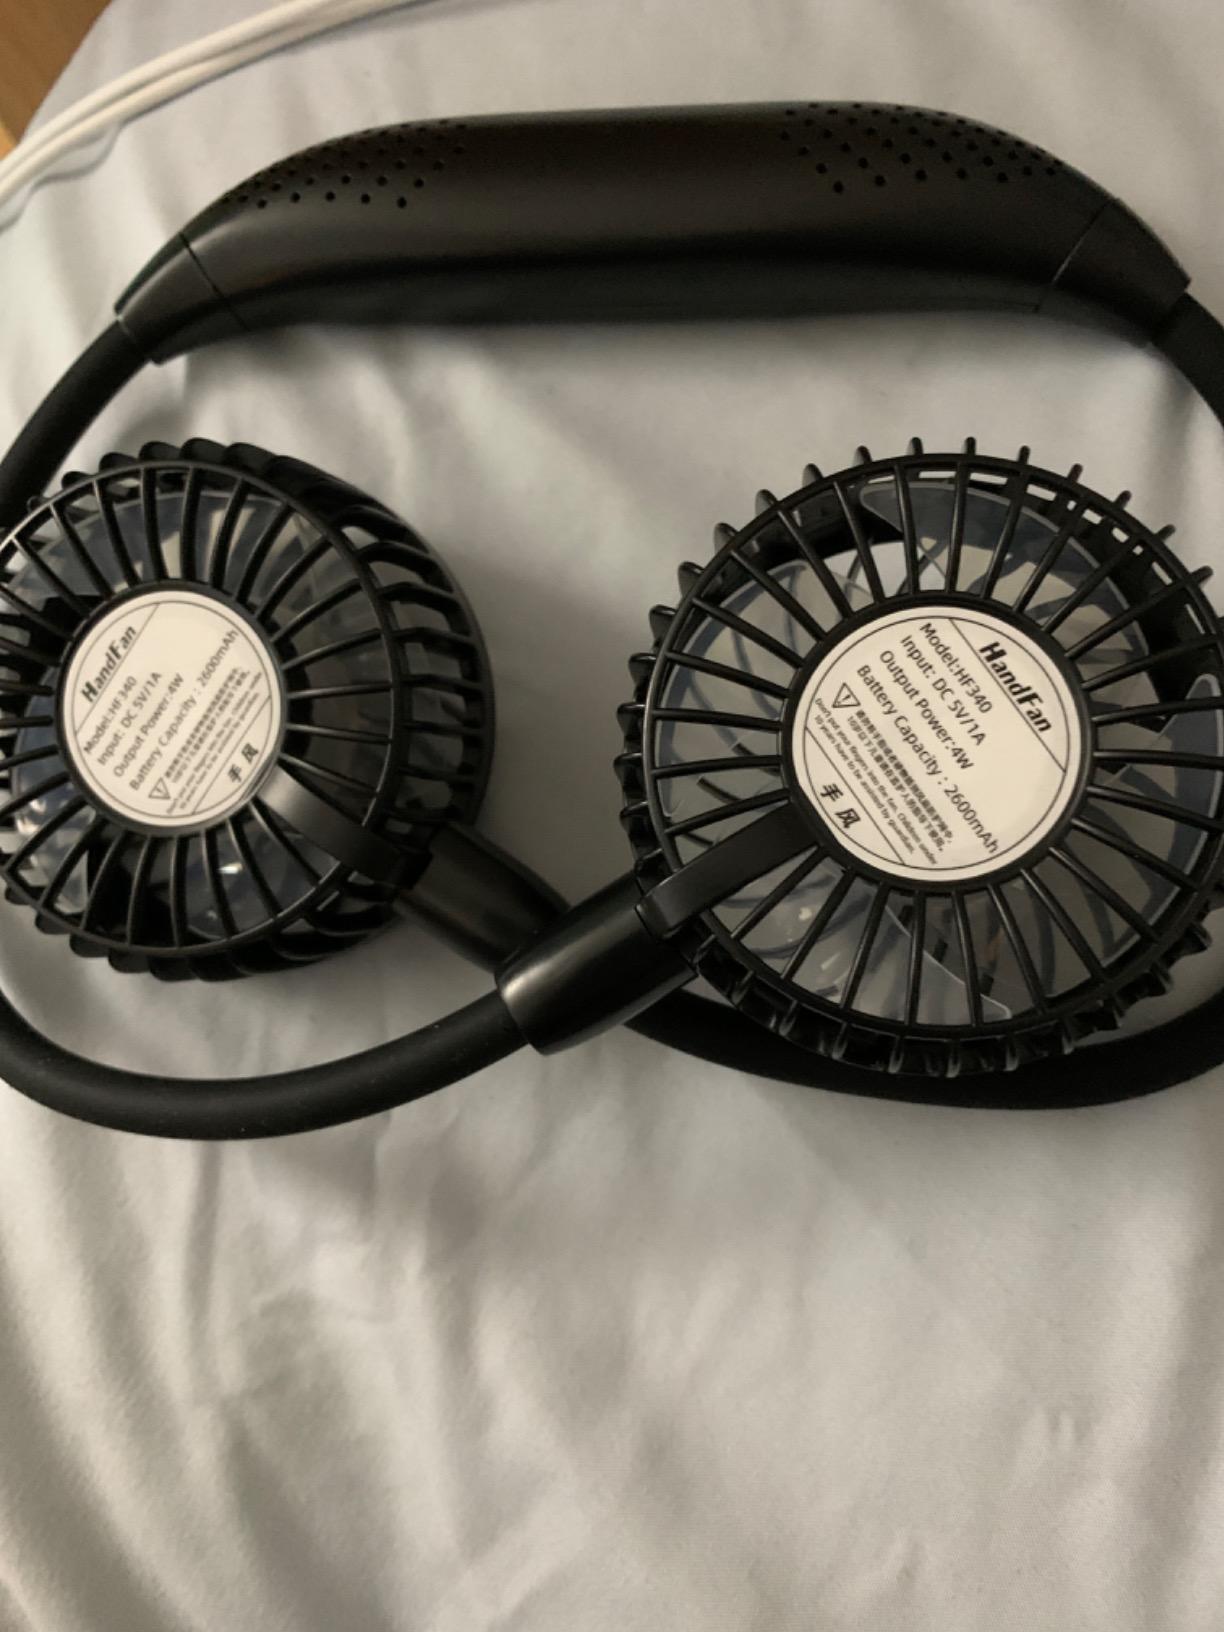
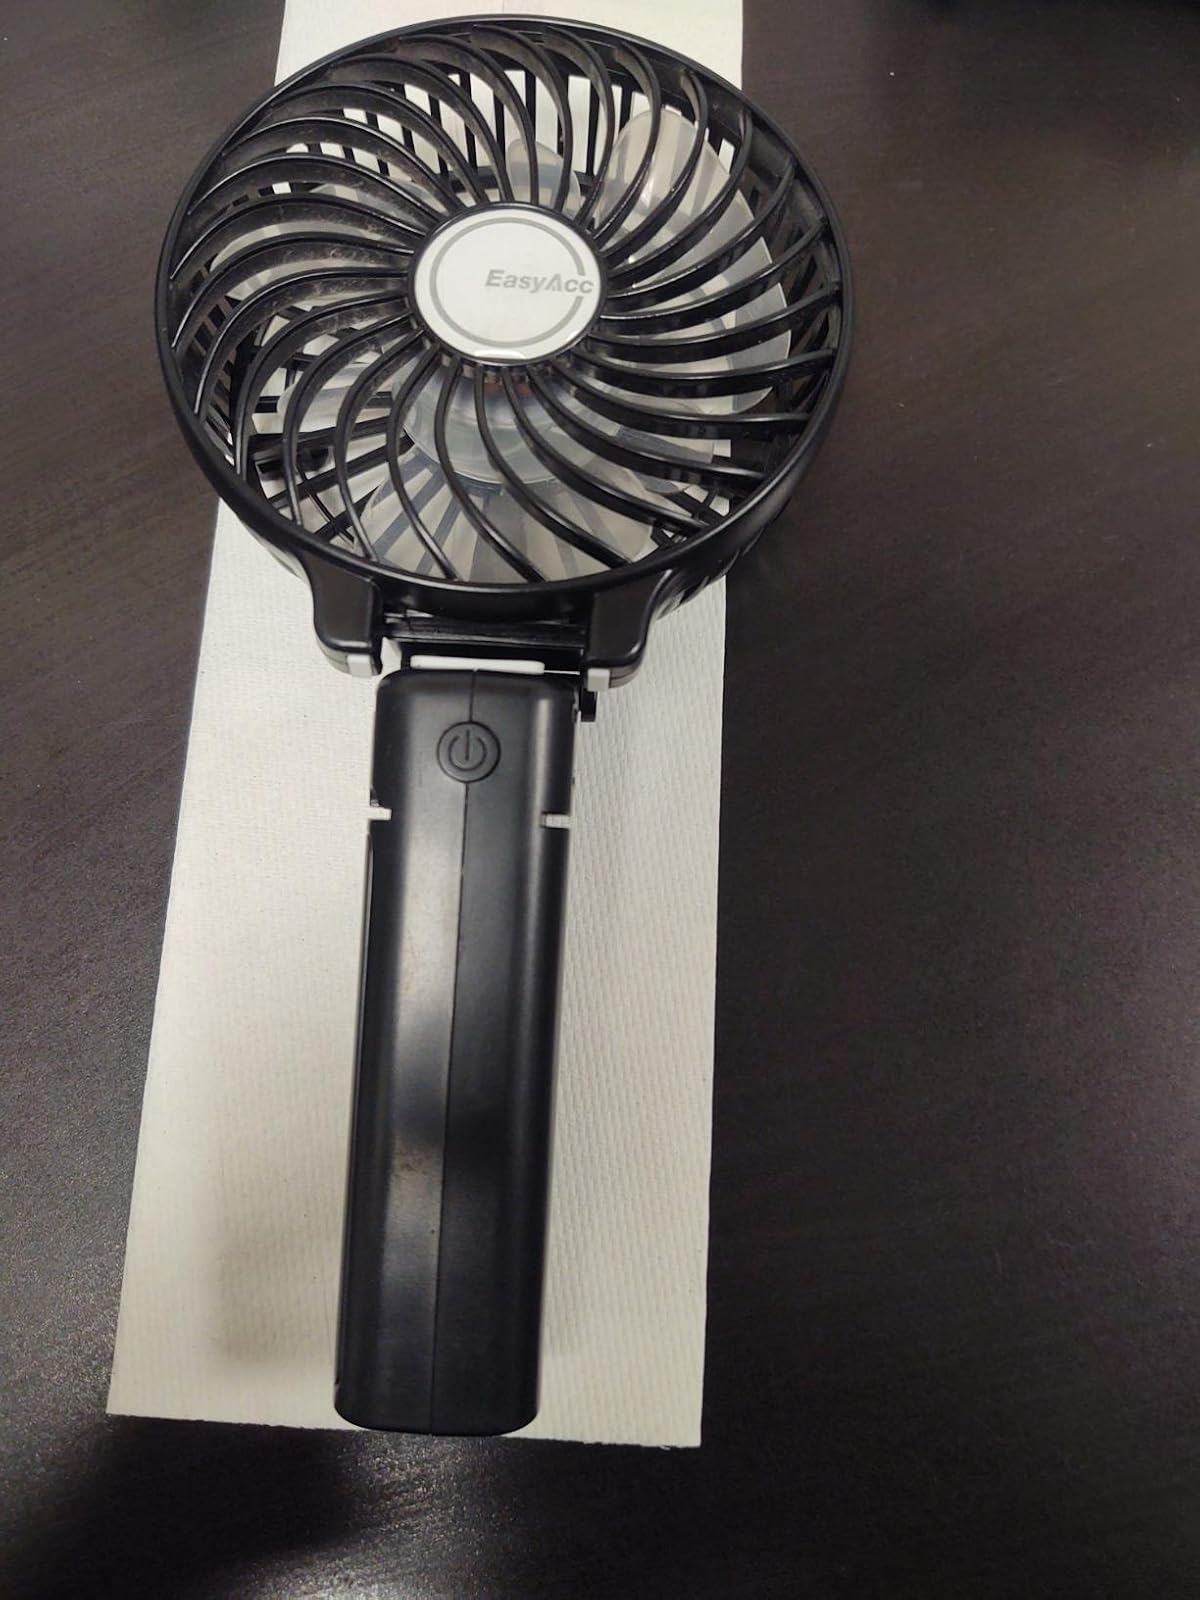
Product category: fan
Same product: no